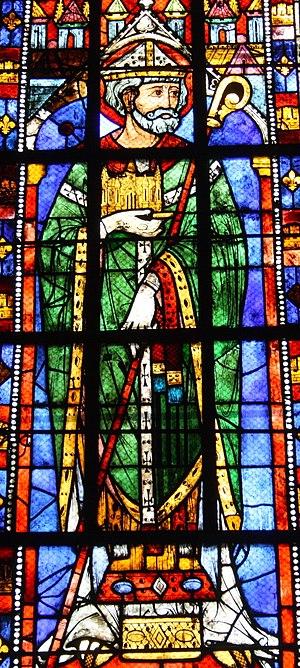
Éloi de Noyon, évêque de Noyon, orfèvre et monnayeur, il eut une fonction de ministre des Finances auprès de Dagobert Iᵉʳ. Saint Éloi pour les catholiques est fêté le 1ᵉʳ décembre. À Paris, on commémore le 25 juin la translation d'un de ses bras en la cathédrale Notre-Dame de Paris en 1212.
Le Bon Roi Dagobert est une chanson parodique française datant de la seconde moitié du XVIIIᵉ siècle. Elle évoque deux personnages historiques : le roi mérovingien Dagobert Iᵉʳ et son principal conseiller, saint Éloi, évêque de Noyon.